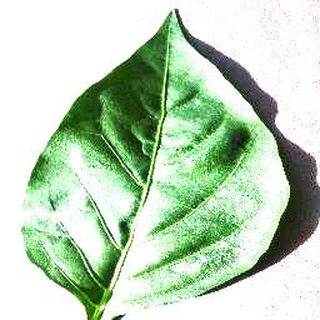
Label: healthy_bell_pepper